Ted DiBiase Jr.

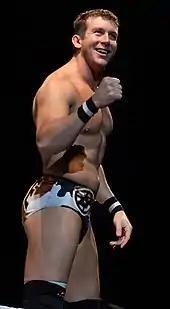
DiBiase at a house show in 2012

On the September 16 episode of "SmackDown", as Rhodes was ridiculing the audience, DiBiase disguised himself as a fan by wearing a paper bag on his head before attacking Rhodes, turning into a fan favorite. DiBiase then challenged Rhodes for the WWE Intercontinental Championship at Night of Champions on September 18, but was unsuccessful. In a YouTube video published on September 22, DiBiase introduced his new gimmick to hold tailgating parties with fans just before WWE events, terming those who tailgated with him as the "DiBiase Posse"; DiBiase also acknowledged that mimicking his father's rich gimmick "didn't really work out".